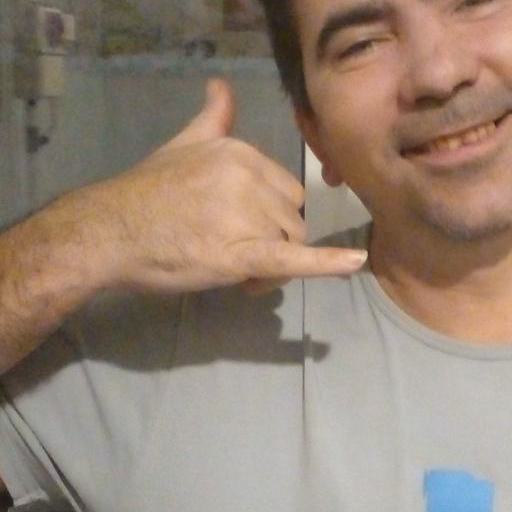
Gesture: call